William Crawford (trade unionist)

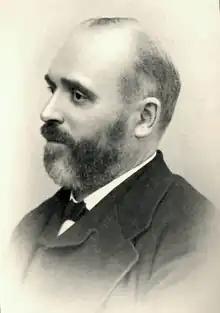
Crawford in the 1880s

William Crawford (1833 – 1 July 1890) was an English miner, trade unionist, and a Liberal politician.